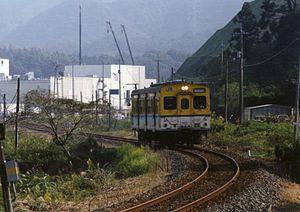
La ligne Mine est une ligne ferroviaire de la compagnie JR West, dans la préfecture de Yamaguchi au Japon. Elle relie la gare d'Asa à San'yō-Onoda à la gare de Nagatoshi à Nagato.